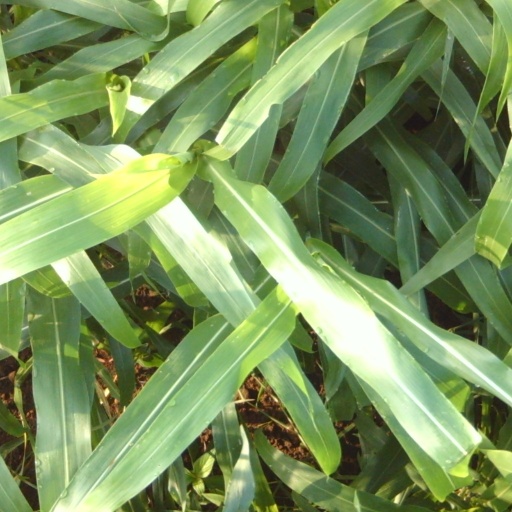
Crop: sorghum